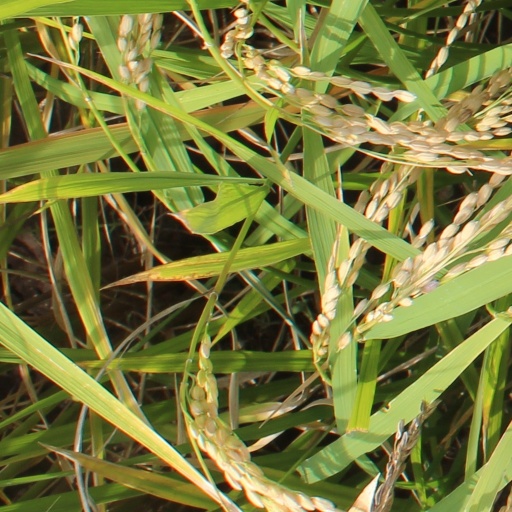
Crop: rice